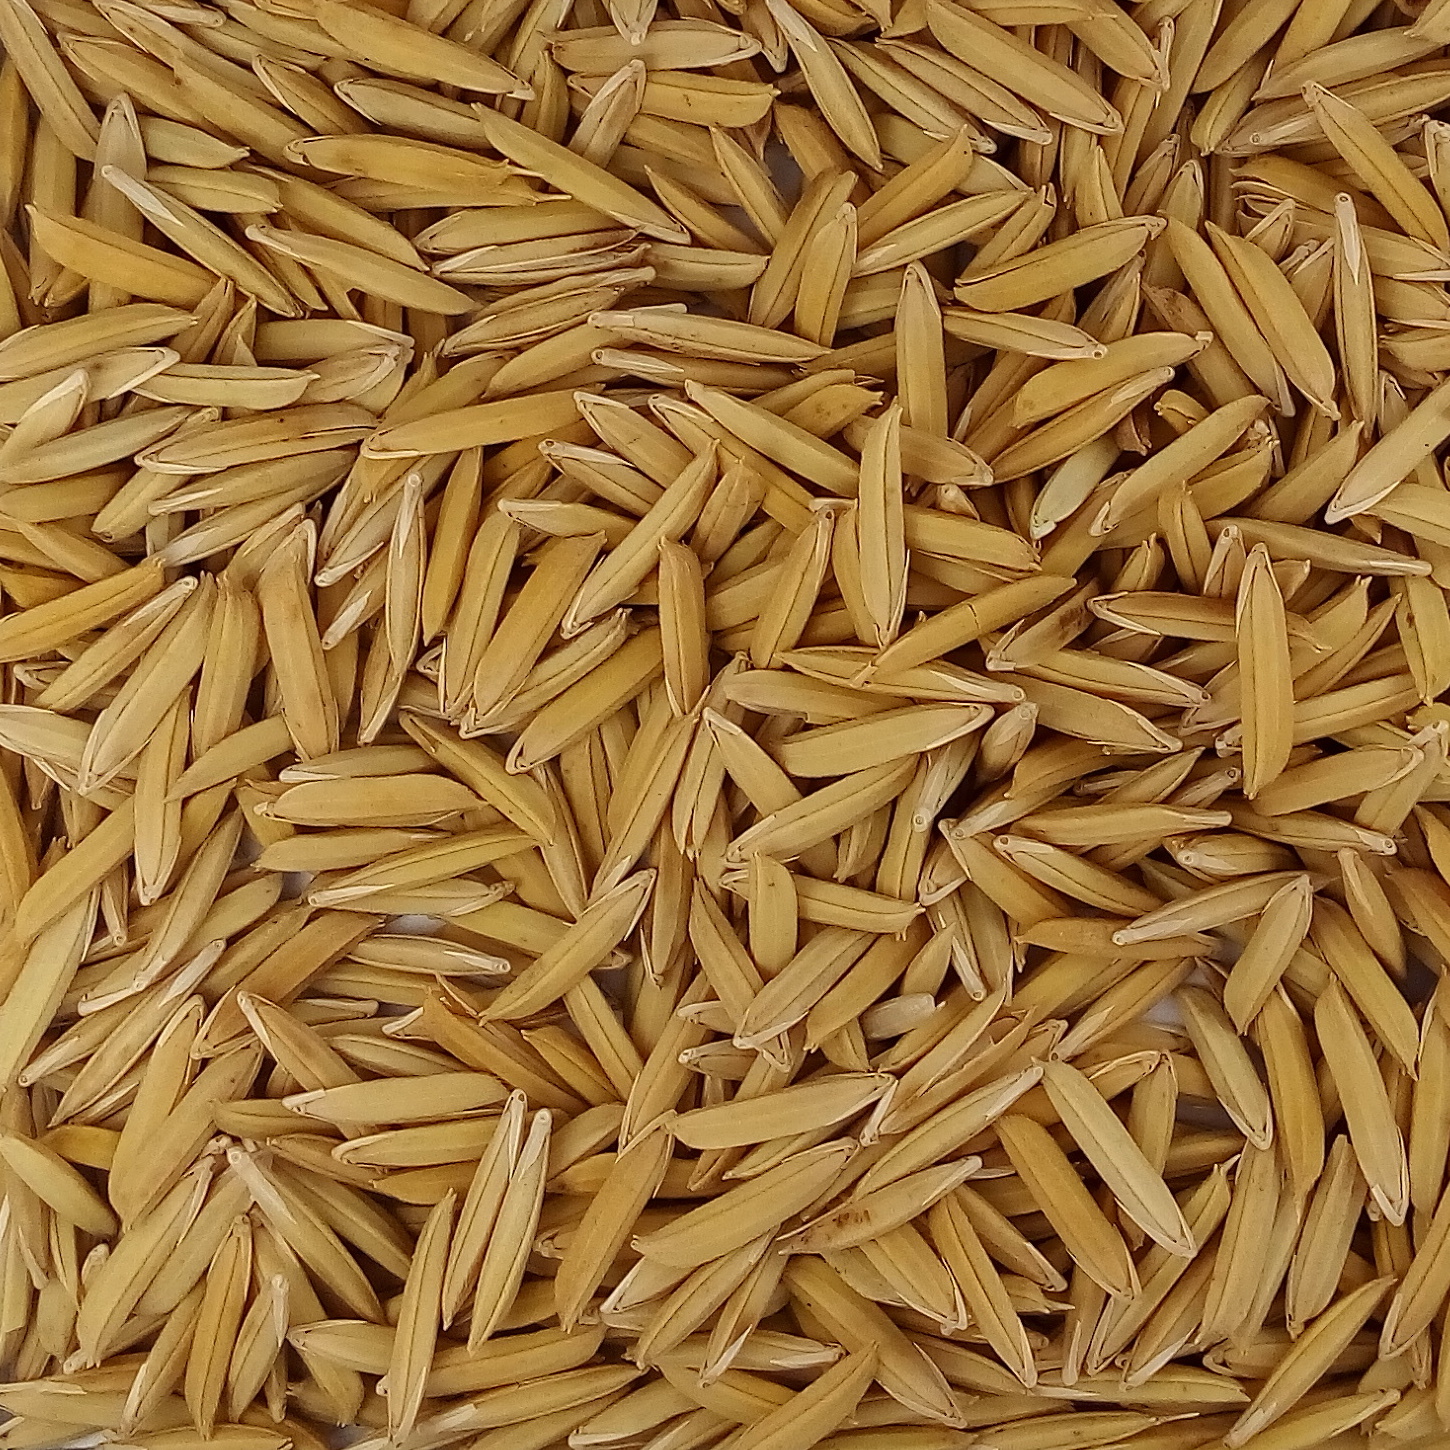
Rice seed variety: 1718